Brooks–Hughes House

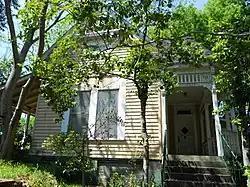
The Brooks-Hughes House in 2011

The Brooks-Hughes House is a historic house in Phenix City, Alabama, U.S.. It was built from 1897 to 1904 as a cottage for W. T. Hall. It has been listed on the National Register of Historic Places since November 3, 1983.